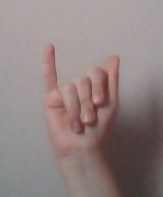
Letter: meem